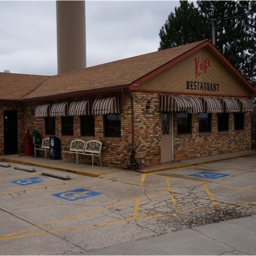
your spot for a home cooked breakfast at the lake